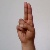
The image shows a hand gesture representing the letter 'U' in Indian Sign Language.